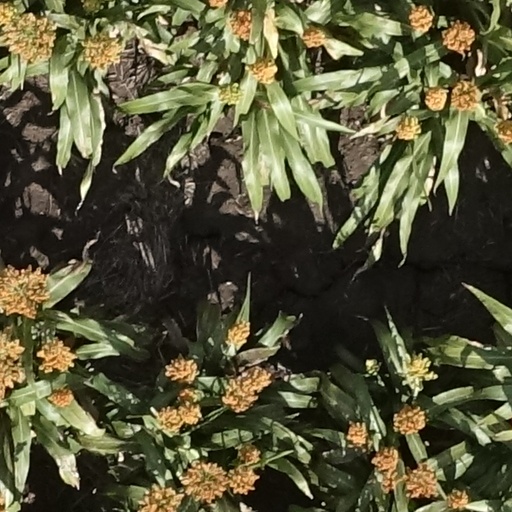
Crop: sorghum